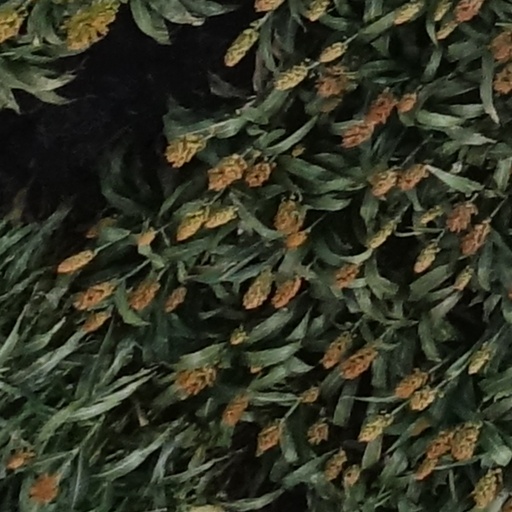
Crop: sorghum